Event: Nepal Earthquake
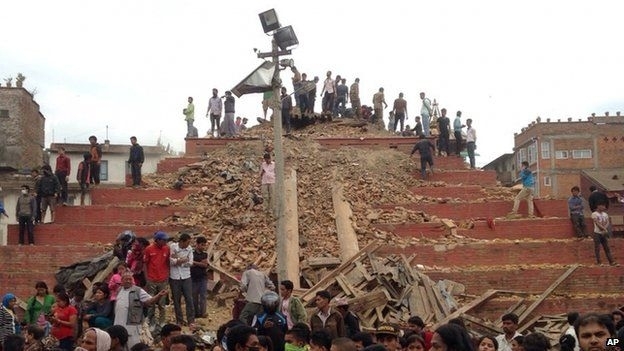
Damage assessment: damage